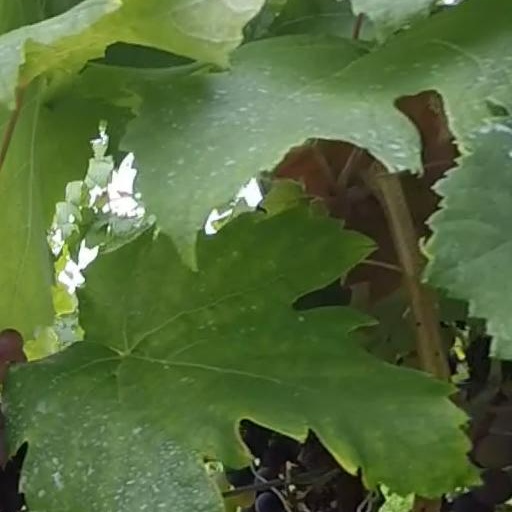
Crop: grape